United Nations Security Council Resolution 1066

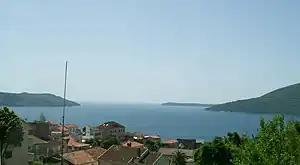
Prevlaka peninsula area

United Nations Security Council resolution 1066, adopted unanimously on 15 July 1996, after recalling previous resolutions on Croatia including resolutions 779 (1992), 981 (1995), 1025 (1995) and 1038 (1996), the Council authorised military observers to continue monitoring the demilitarisation in the Prevlaka peninsula area of Croatia until 15 January 1997.